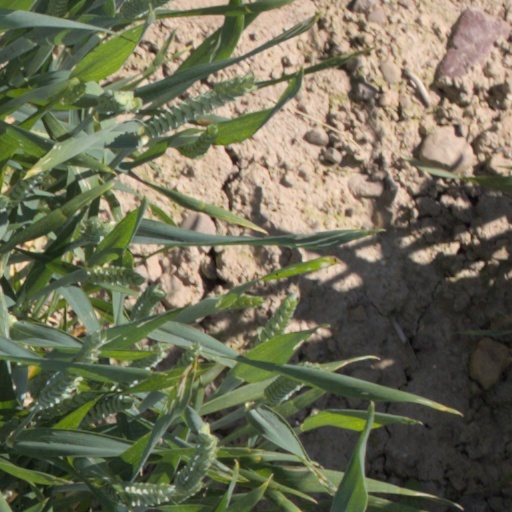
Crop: wheat